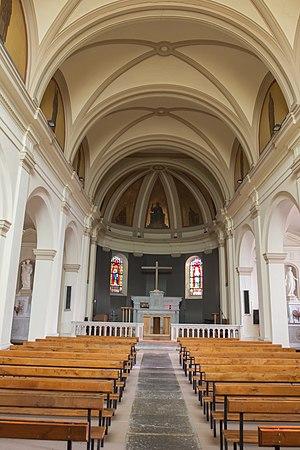
L'église Saint-Vincent de Voreppe est une église située à Voreppe, dans le département de l'Isère, en France.